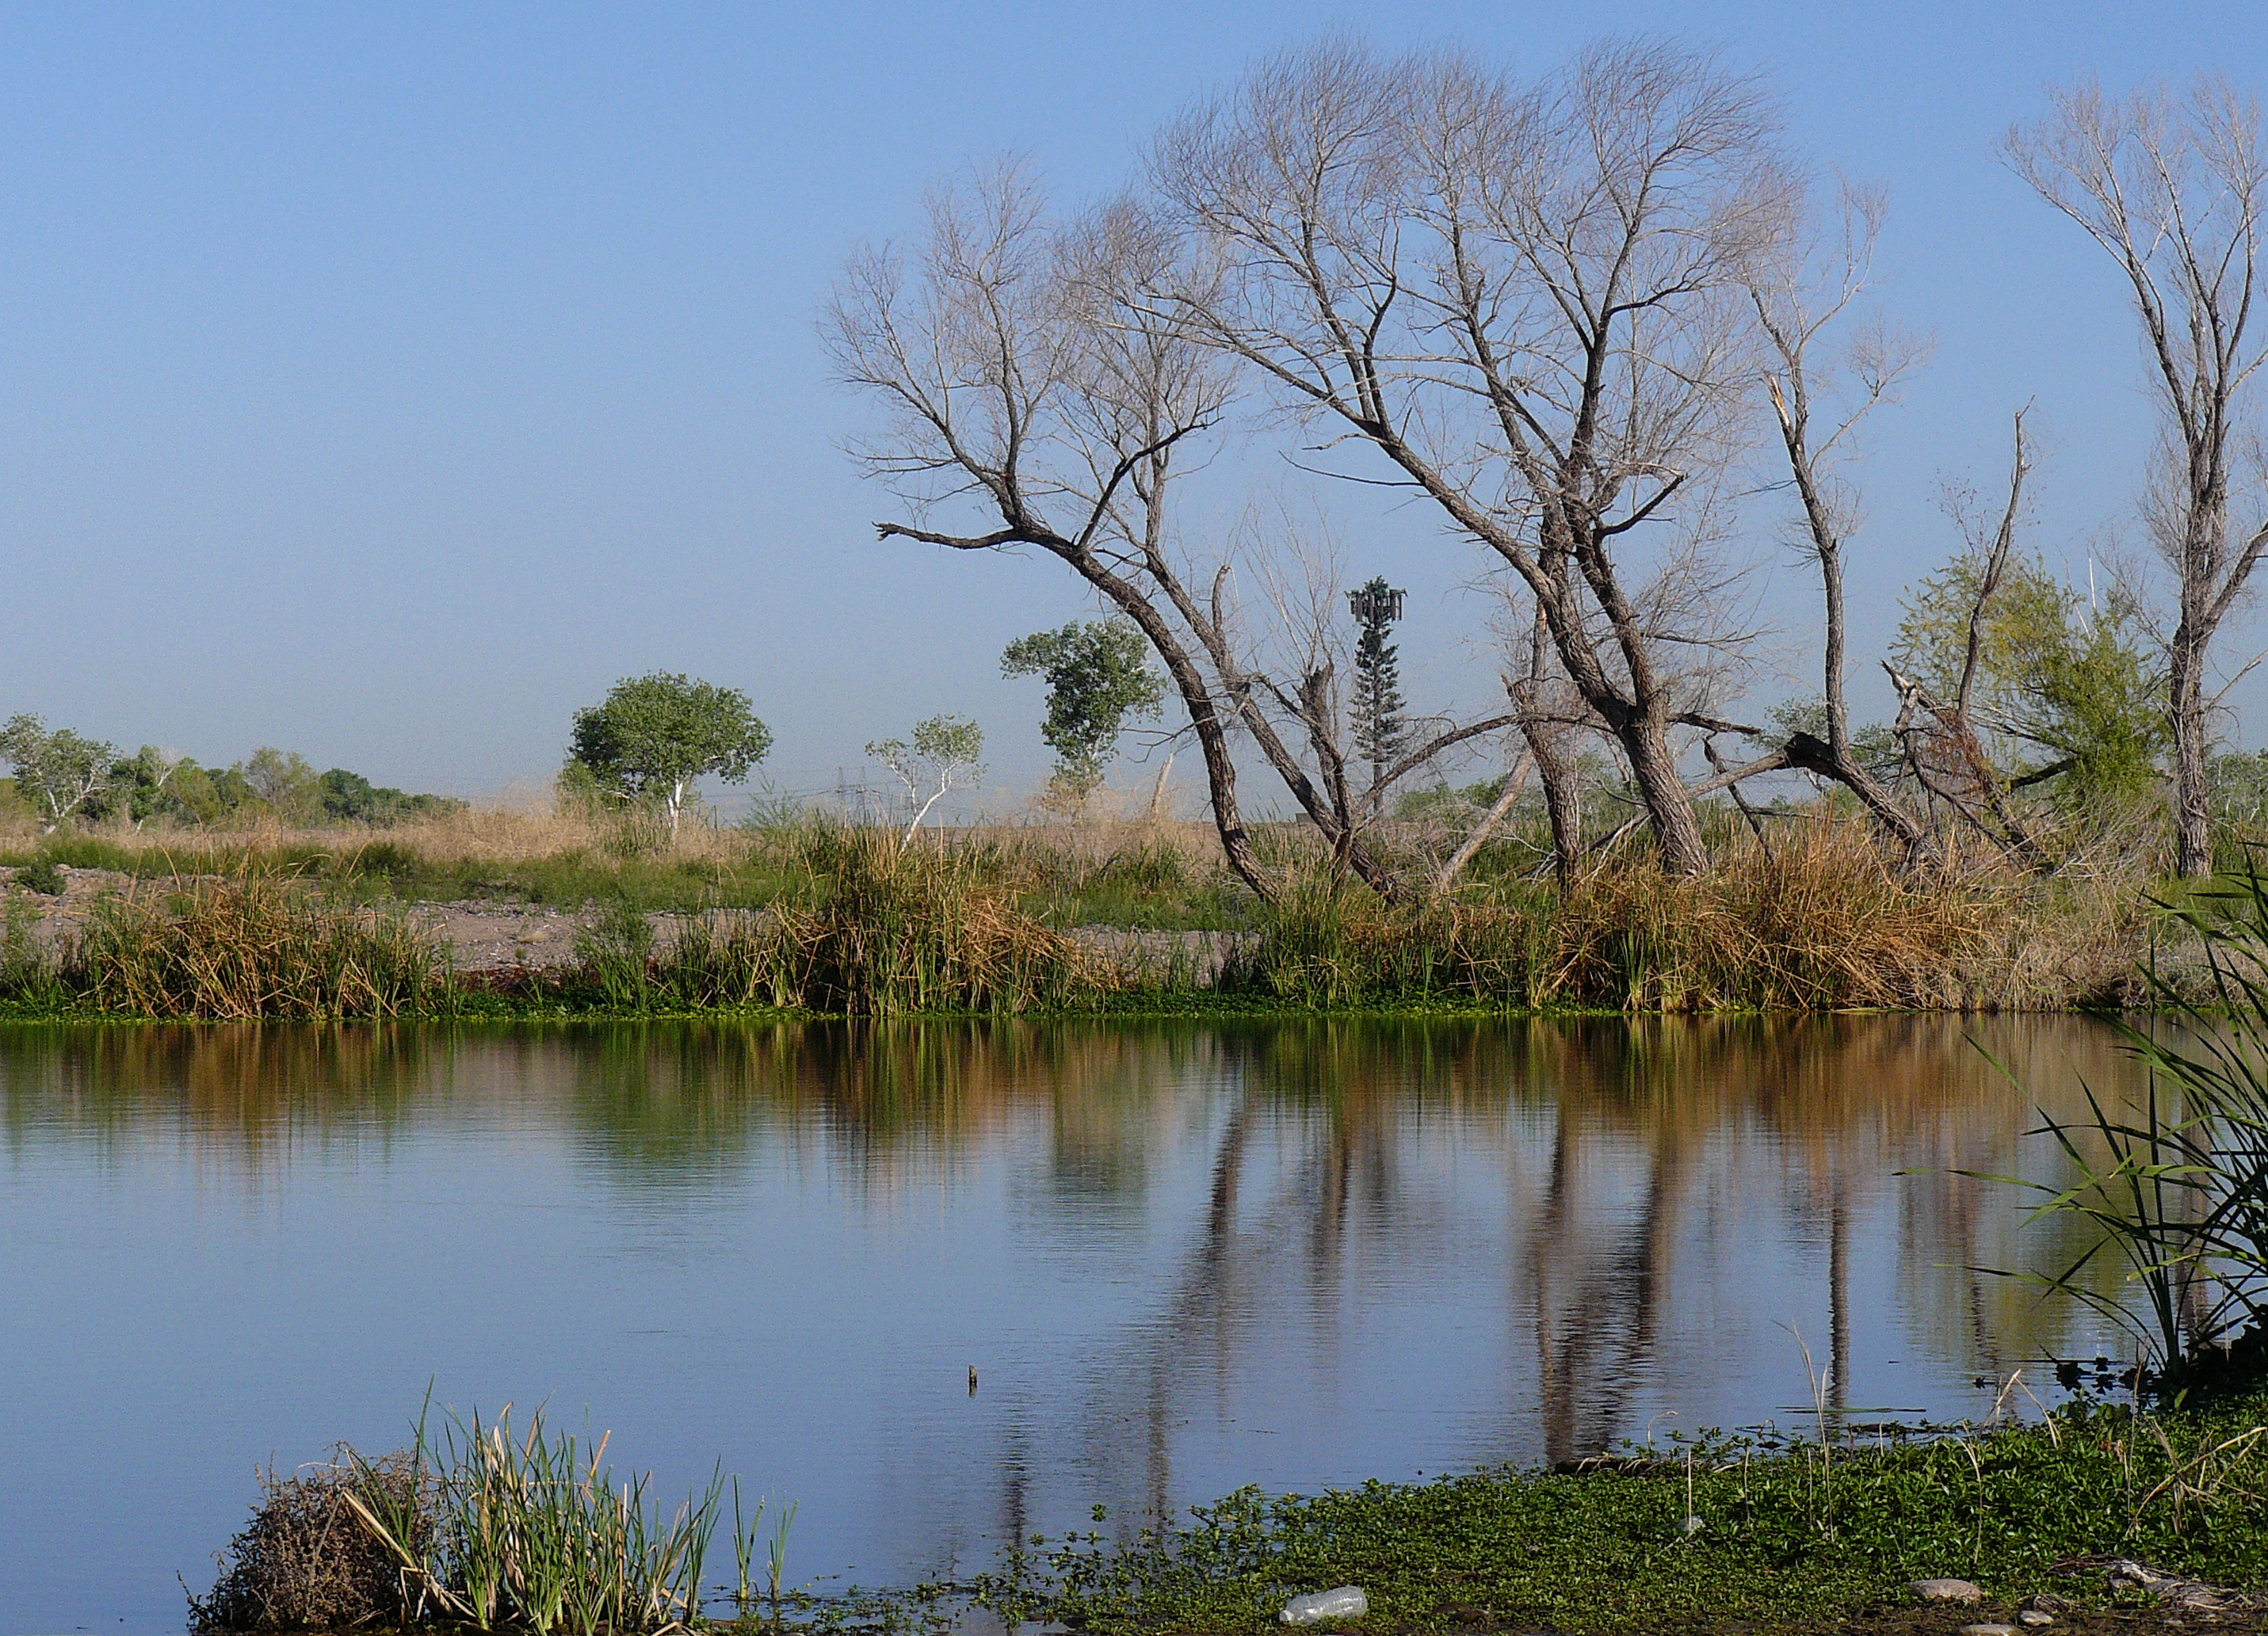
landscape, tree, water, nature, grass, marsh, swamp, wilderness, plant, lake, river, pond, wildlife, reflection, autumn, reservoir, waterway, wetland, habitat, ecosystem, birdingthecentralcoast, rural area, treatedwastewater, tresrioswetlands, birdingarizona, birdingphoenix, natural environment, atmospheric phenomenon, woody plant